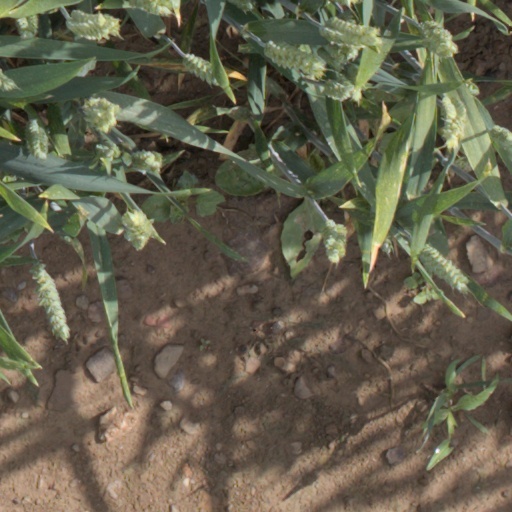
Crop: wheat